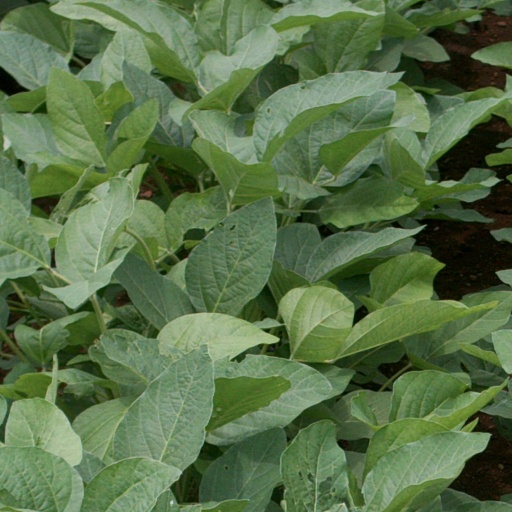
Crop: soybean